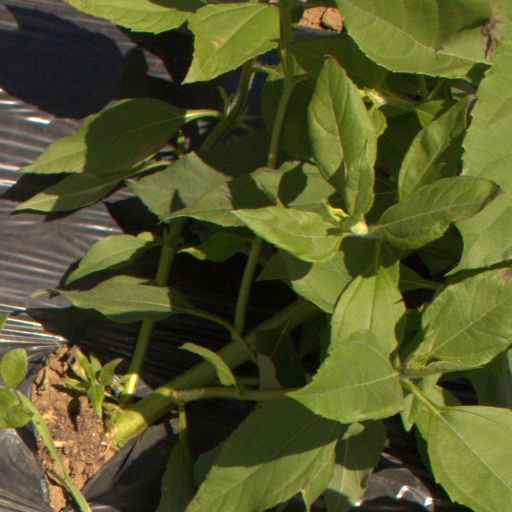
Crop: Jerusalem artichoke